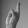
ASL letter: R